Château de Candé

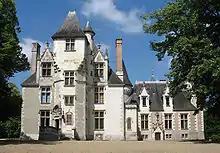
Château de Candé

The Château de Candé is a château located in the commune of Monts, Indre-et-Loire, France. It is situated 10 km (6 mi) to the south of Tours on the north bank of the river Indre.